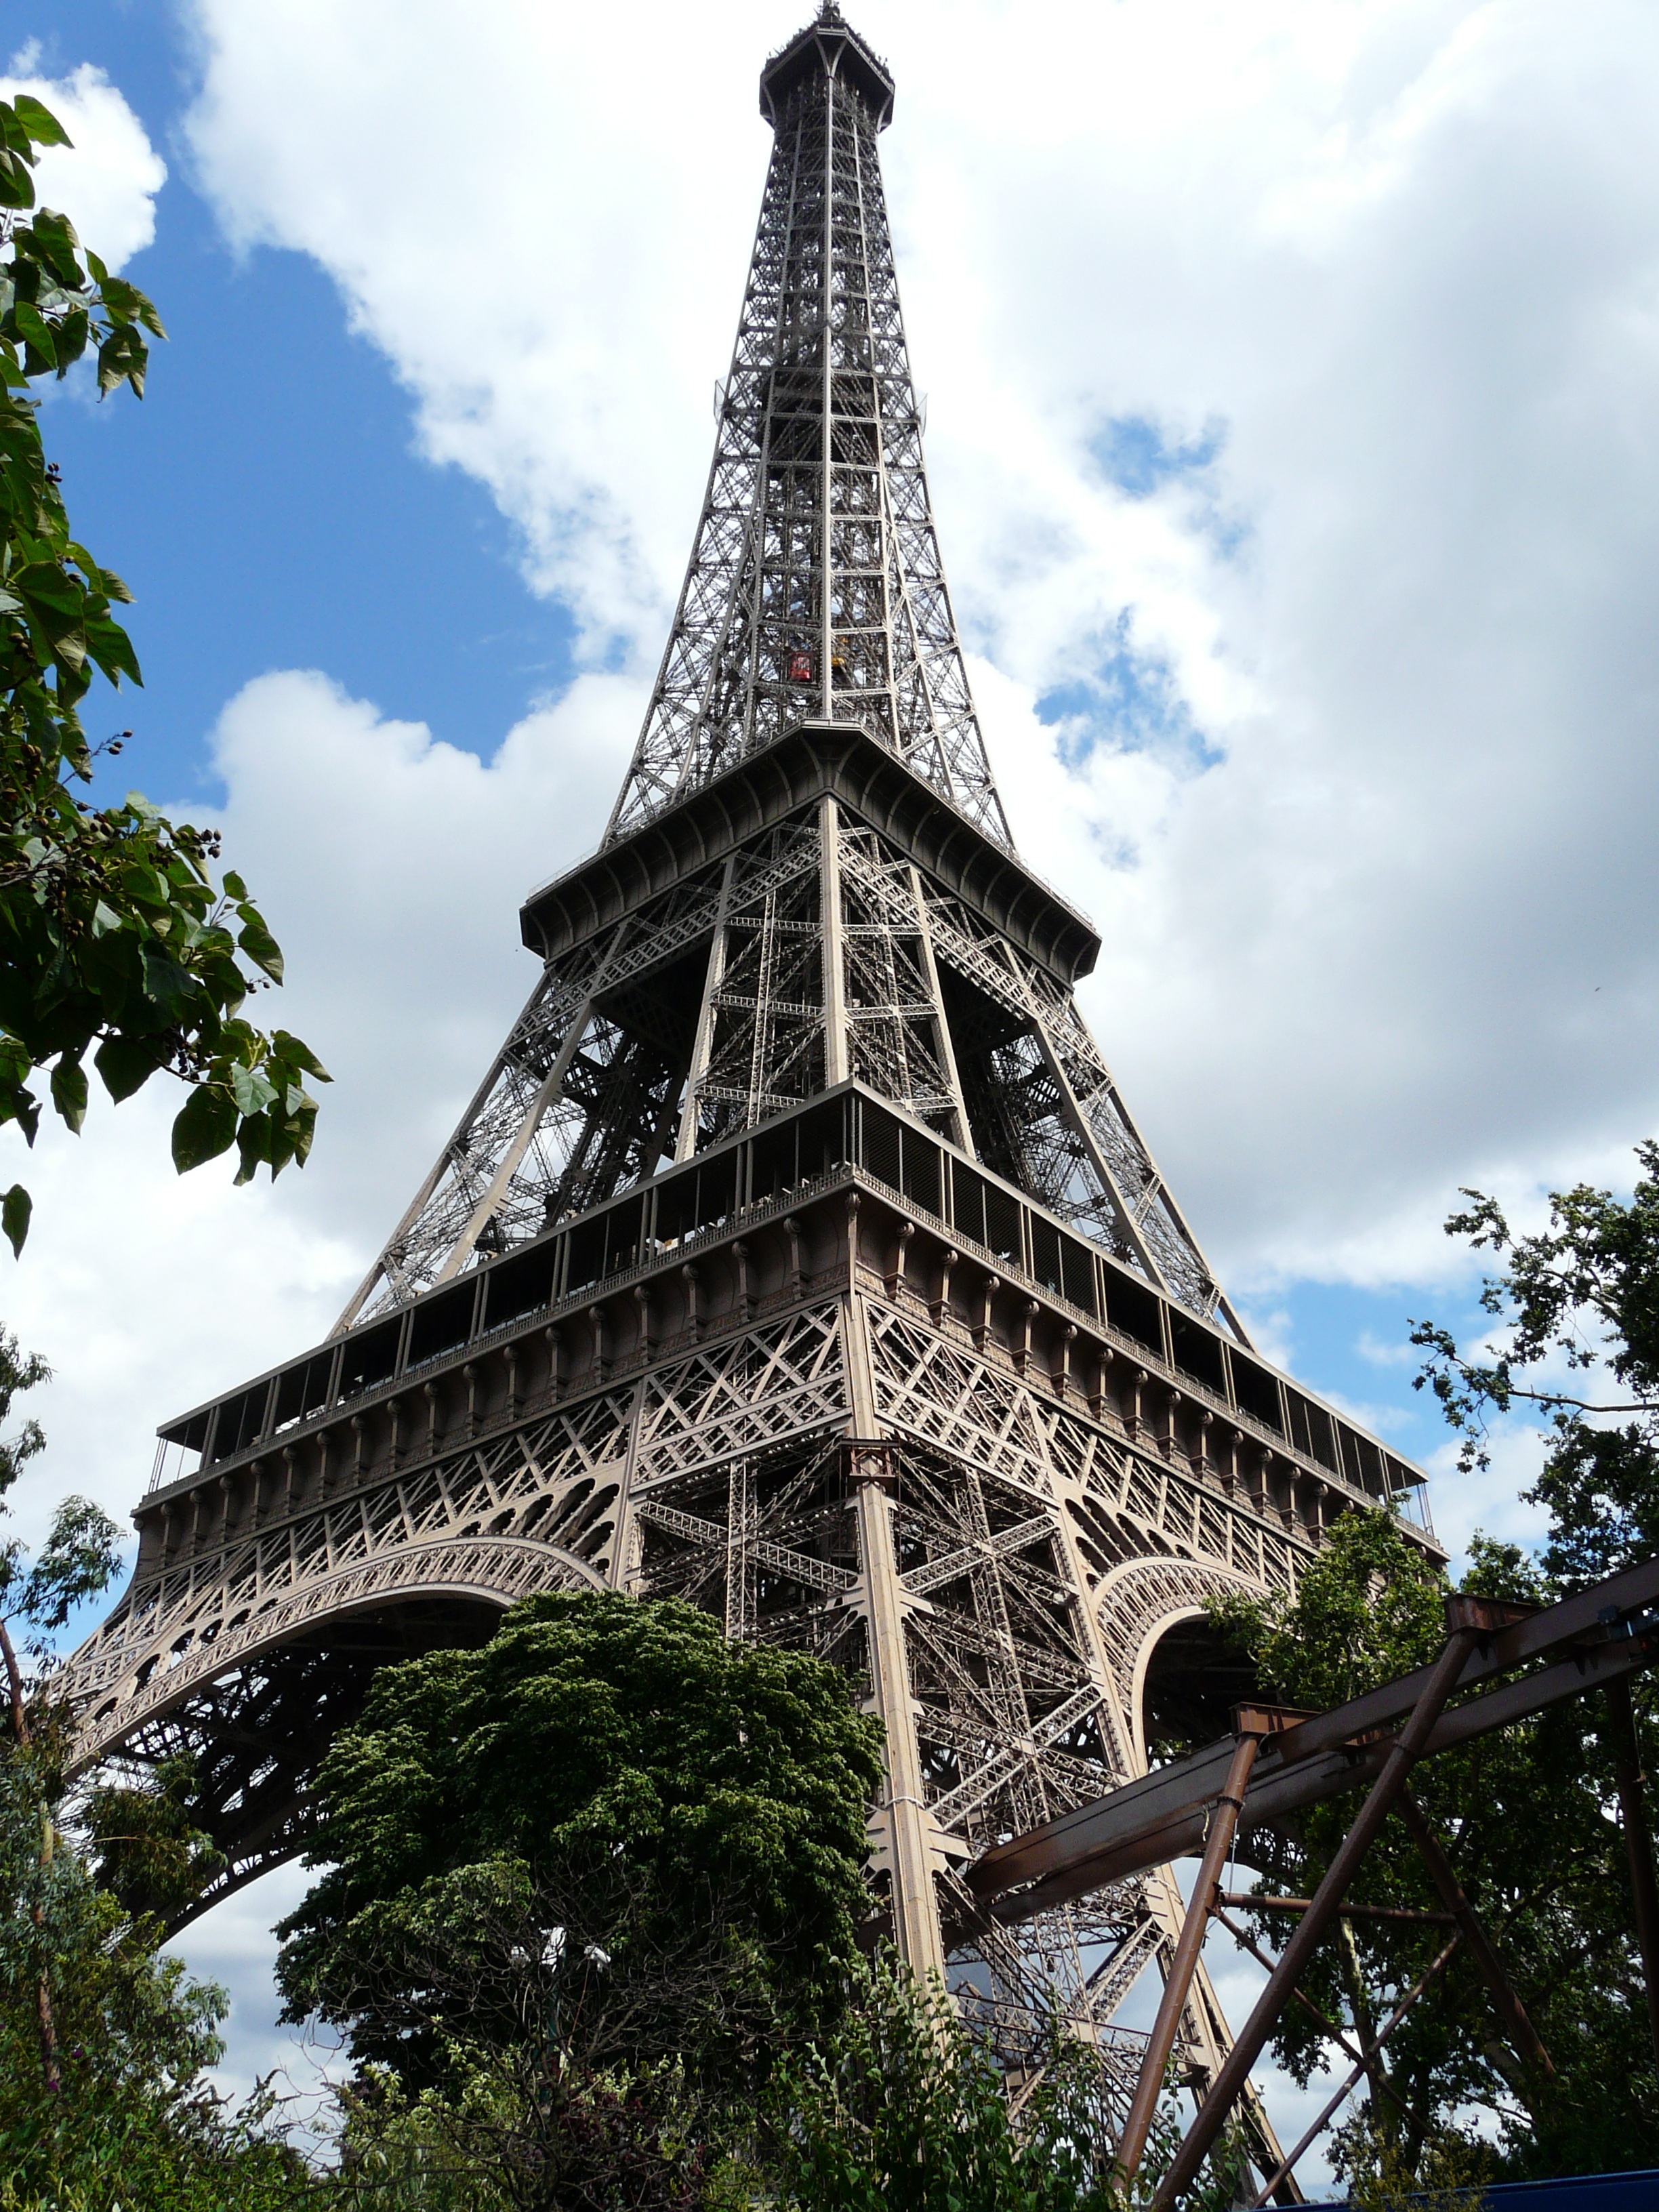
building, eiffel tower, paris, france, tower, landmark, place of worship, temple, spire, pagoda, wat, historic site